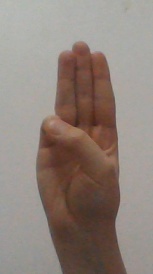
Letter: thaa